Pont-de-Barret

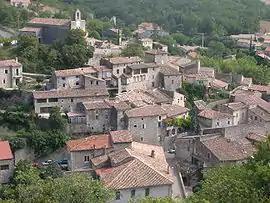
A general view of Pont-de-Barret

Pont-de-Barret is a commune in the Drôme department in southeastern France.